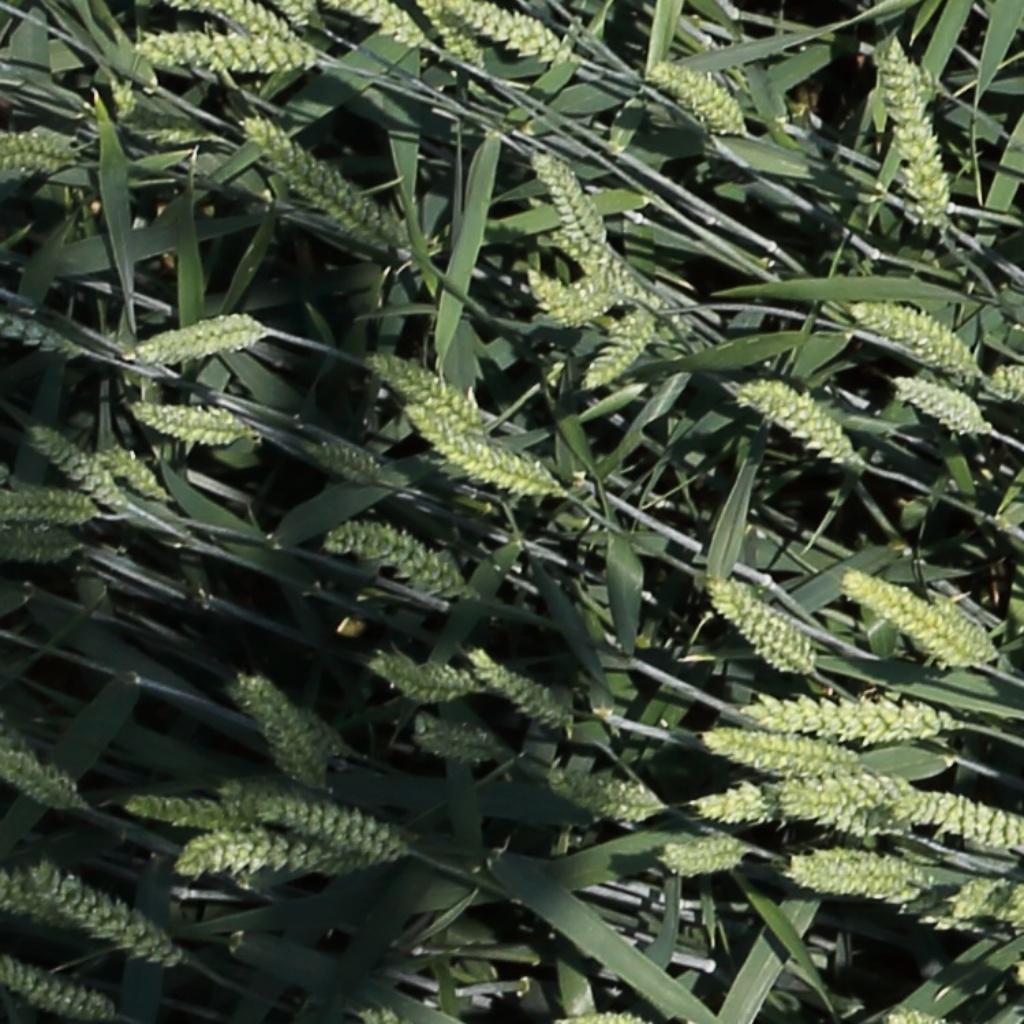
Country: Switzerland
Location: Usask
Wheat development stage: Filling